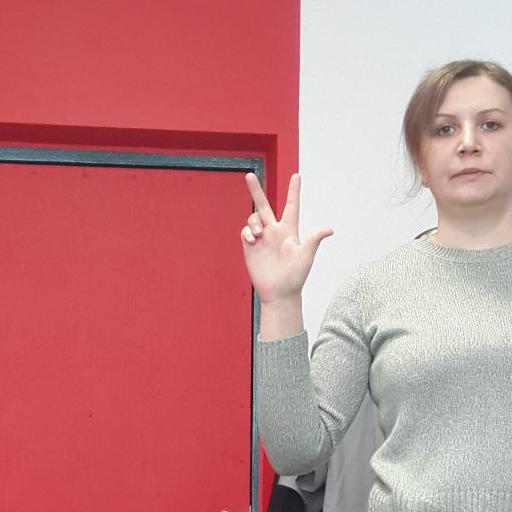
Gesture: three2